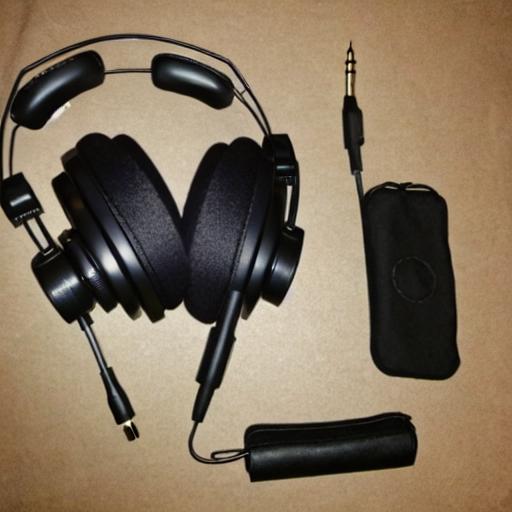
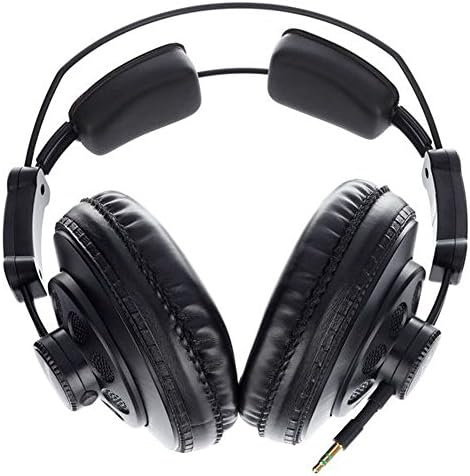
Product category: headphones
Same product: no